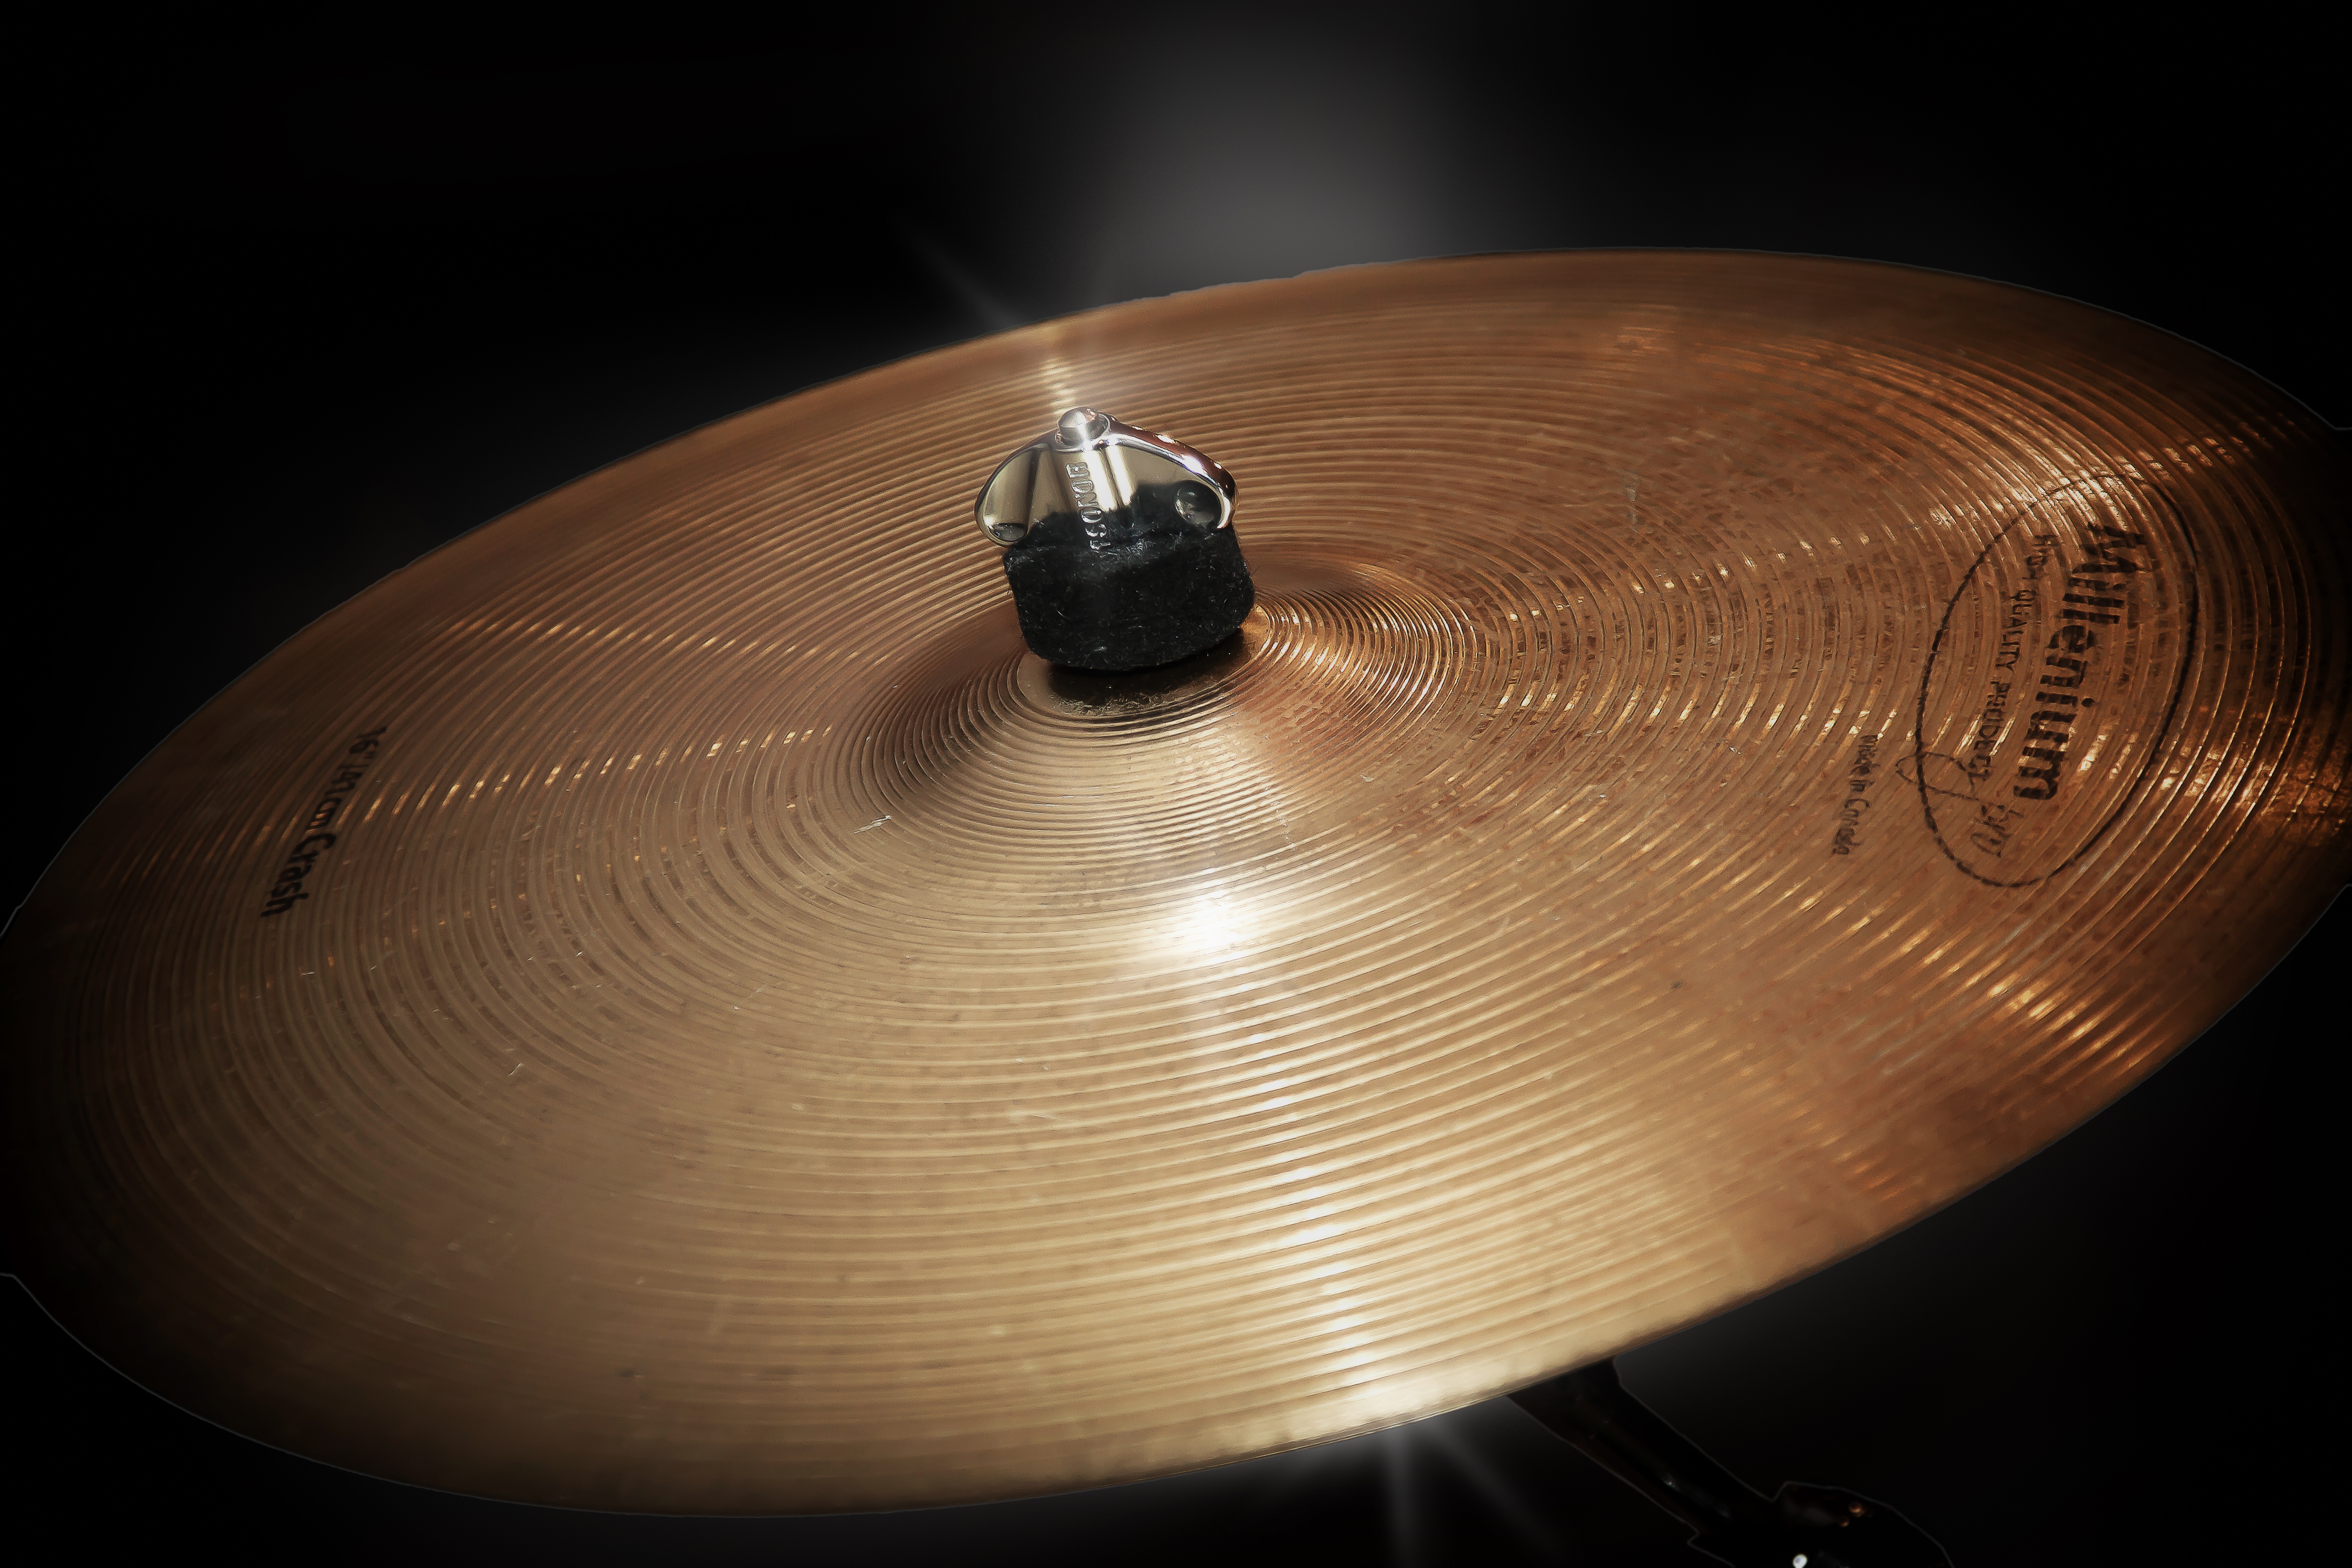
music, light, round, dark, musician, drum, circle, musical instrument, percussion, close up, gold, sound, drums, cymbals, macro photography, cymbal